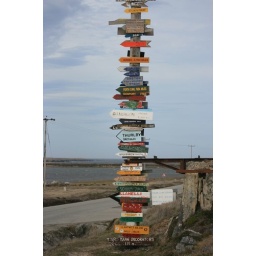
Stanley Roadsign - notice 2nd top sign in yellow